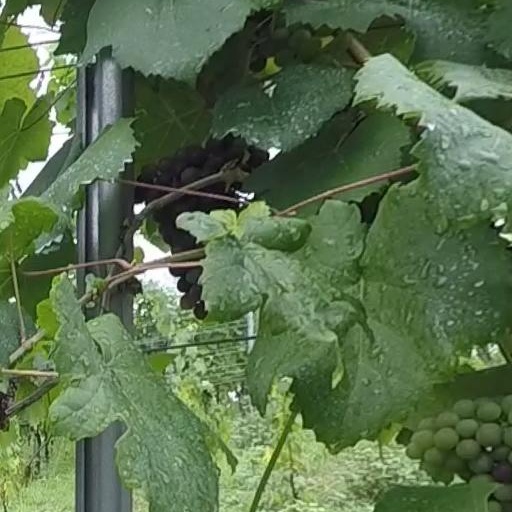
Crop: grape